Strayers from Sheol

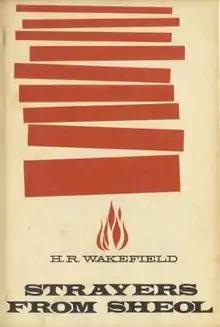
Dust-jacket illustration by Gary Gore for "Strayers from Sheol"

Strayers from Sheol is a collection of stories by author H. Russell Wakefield. It was released in 1961 and was the second collection of the author's stories to be published by Arkham House. It was published in an edition of 2,070 copies.